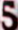
Number: 5